Marharyta Dorozhon

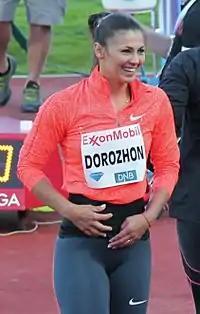
Dorozhon in June 2015.

She won a gold medal and again set a national record for the third time in 2015 when she represented Israel at the IAAF Diamond League Bislett Games in Oslo, Norway on 11 June 2015, winning the women's javelin with a new personal record throw of 64.56 m, as former two-time Olympic champion Barbora Spotakova took the bronze medal and the current world champion, Christina Obergföll, came in seventh. The throw was the eighth-best in the world to that point in 2015, and equaled the distance of the fourth-place throw at the 2012 Summer Olympics. She won a gold medal representing Israel at the 2015 European Games on 21 June 2015, with her throw of 58.00 m establishing a new European Games record.